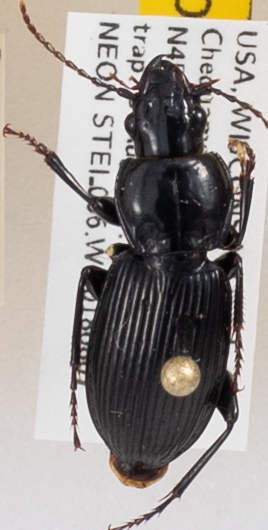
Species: Pterostichus novus
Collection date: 2018-08-07
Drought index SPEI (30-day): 0.48
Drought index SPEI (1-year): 0.142
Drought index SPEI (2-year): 2.01